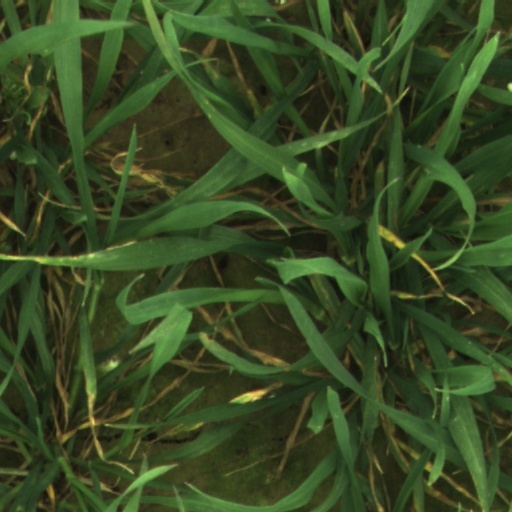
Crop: wheat